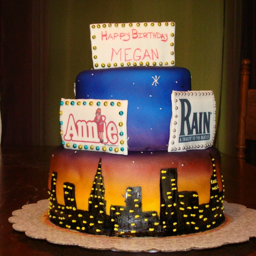
some one make me a cake like this !